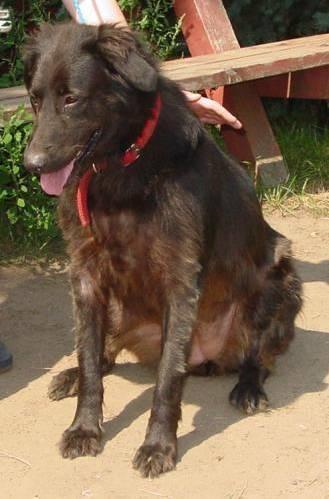
dog